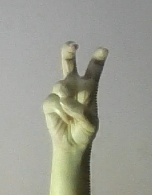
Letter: toot